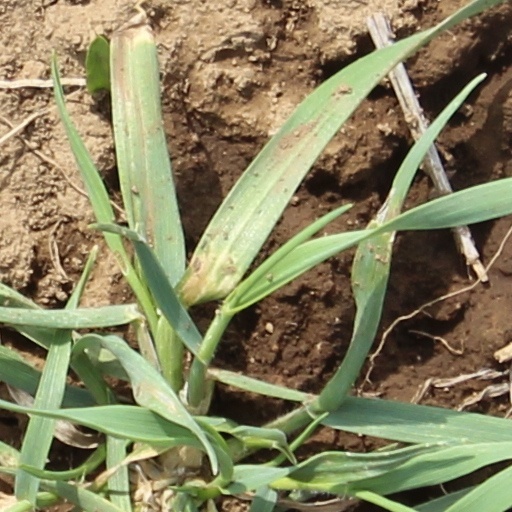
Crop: wheat